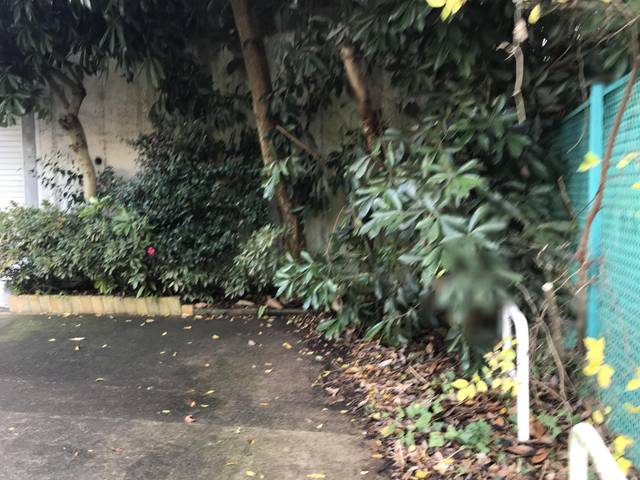
Region: Japan
Coordinates: 35.724, 139.97